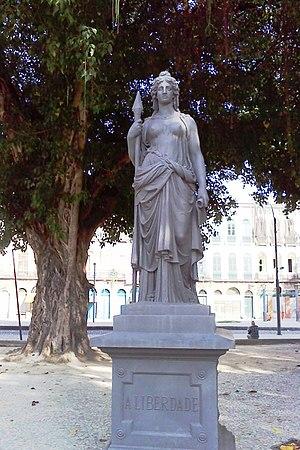
Mathurin Moreau, né à Dijon le 18 novembre 1822 et mort à Paris le 14 février 1912, est un sculpteur français, renommé pour ses sculptures décoratives.